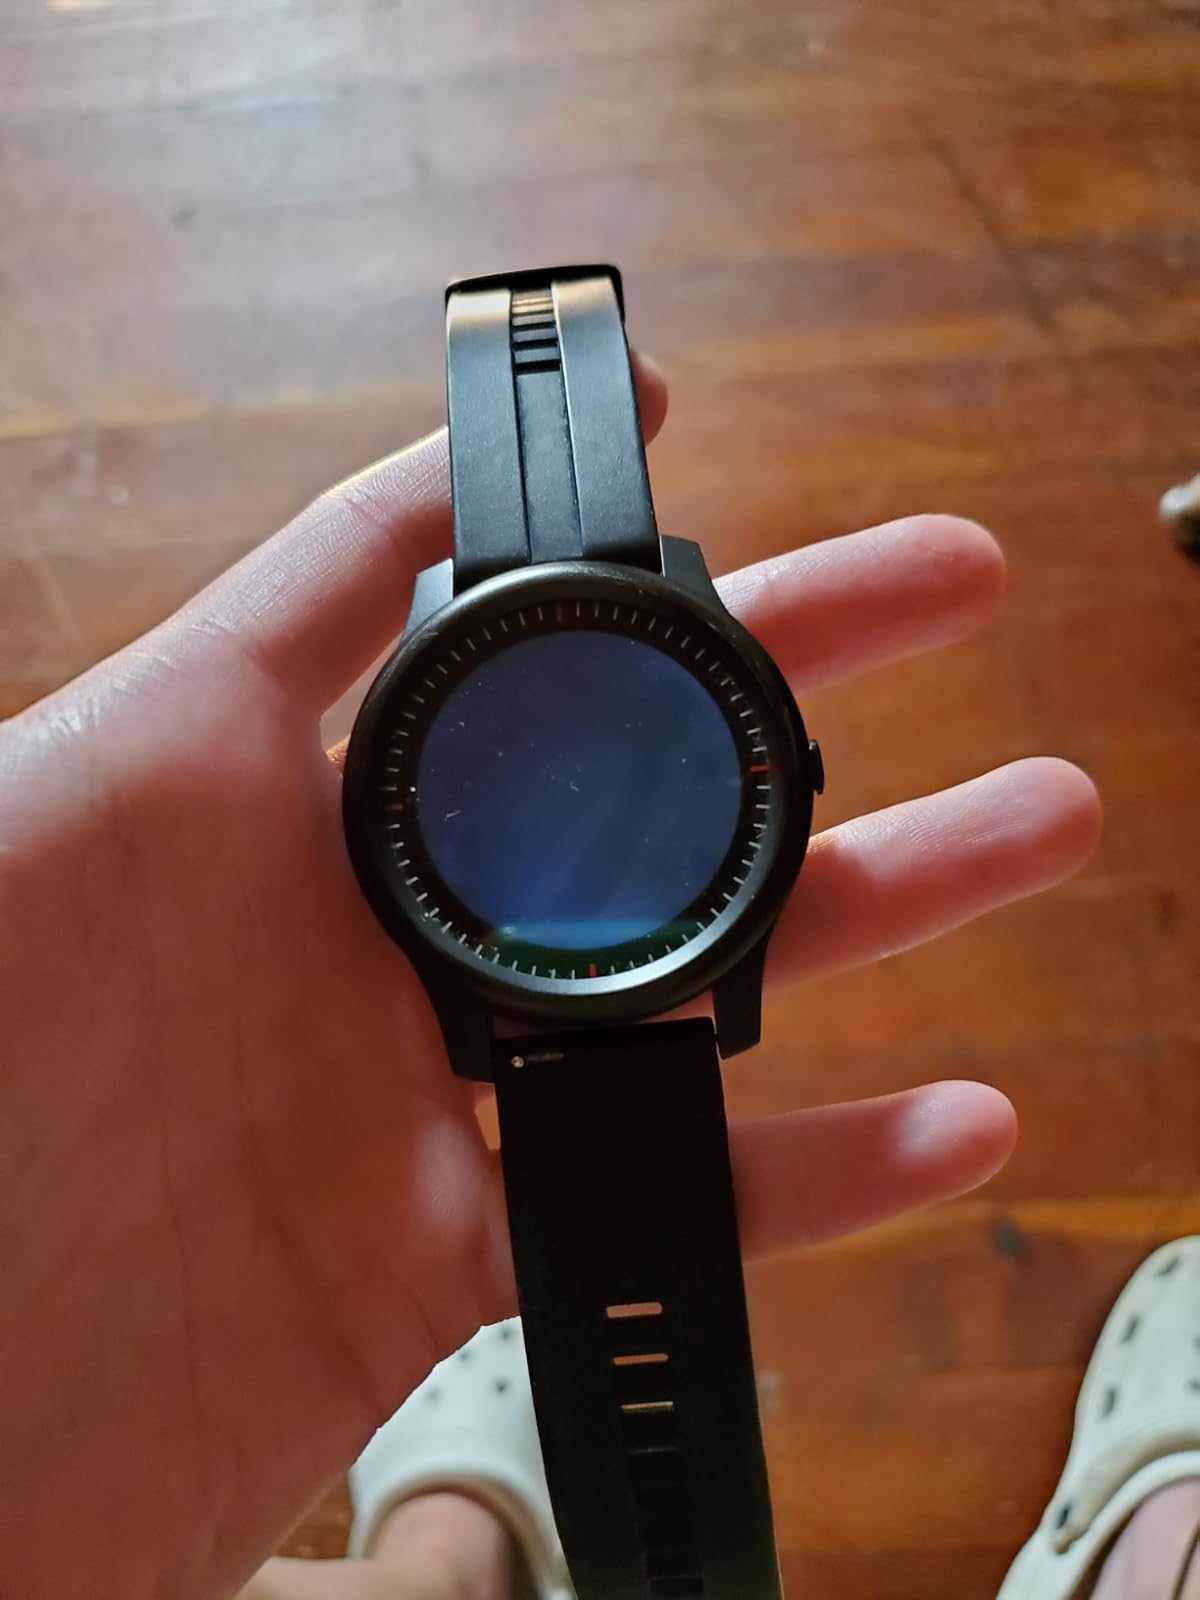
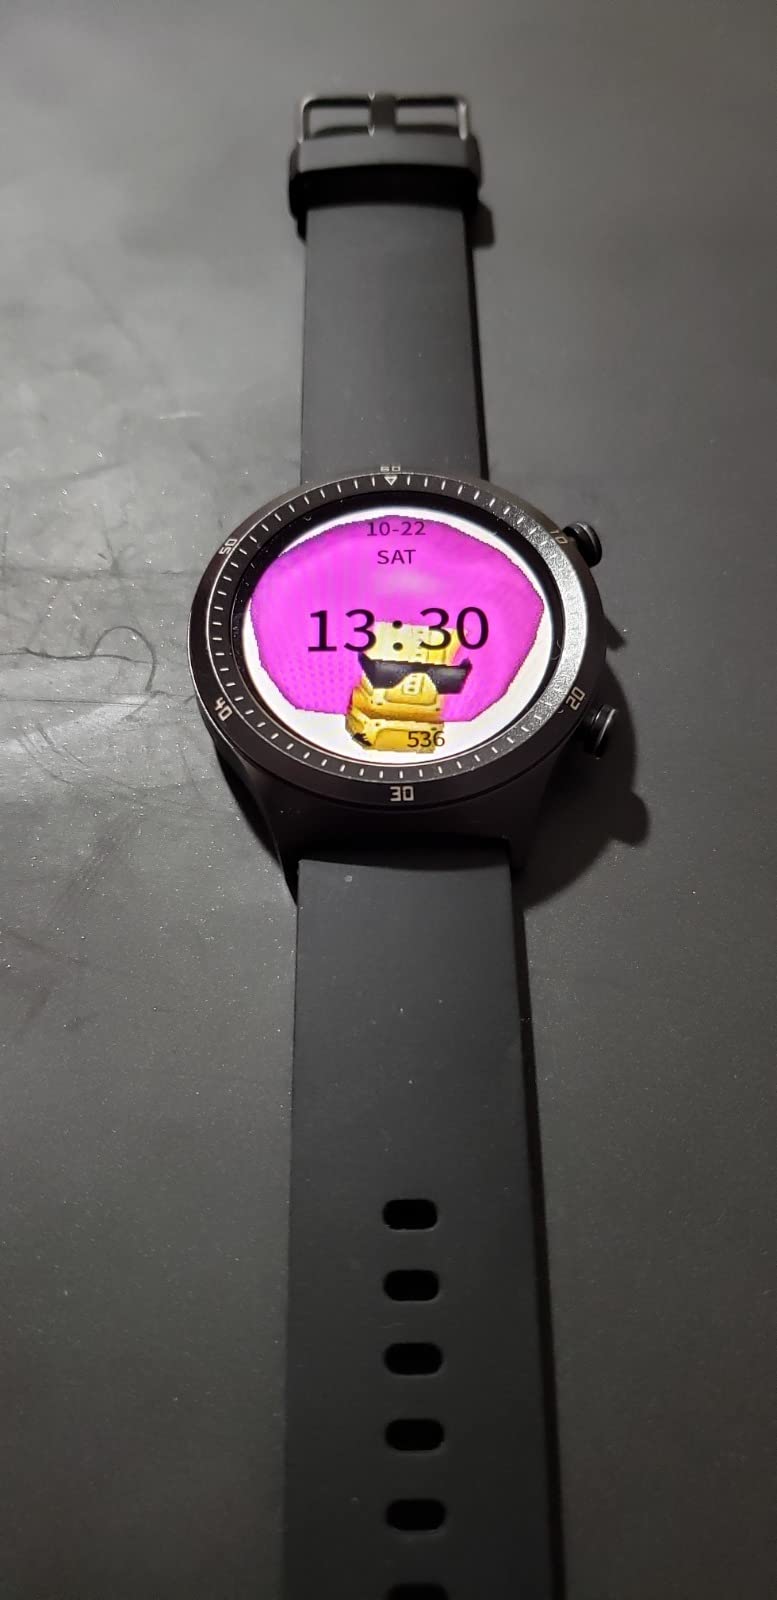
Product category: smartwatch
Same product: no